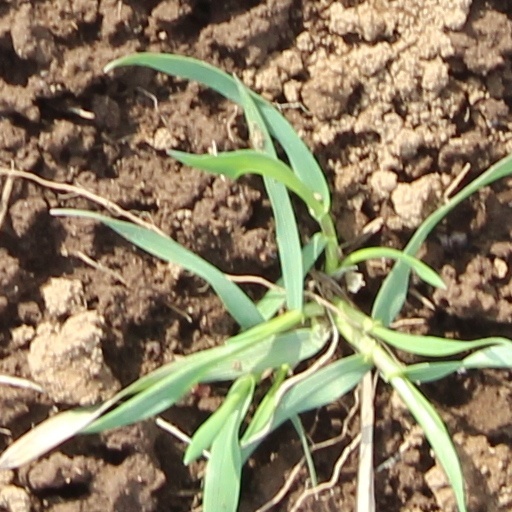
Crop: wheat